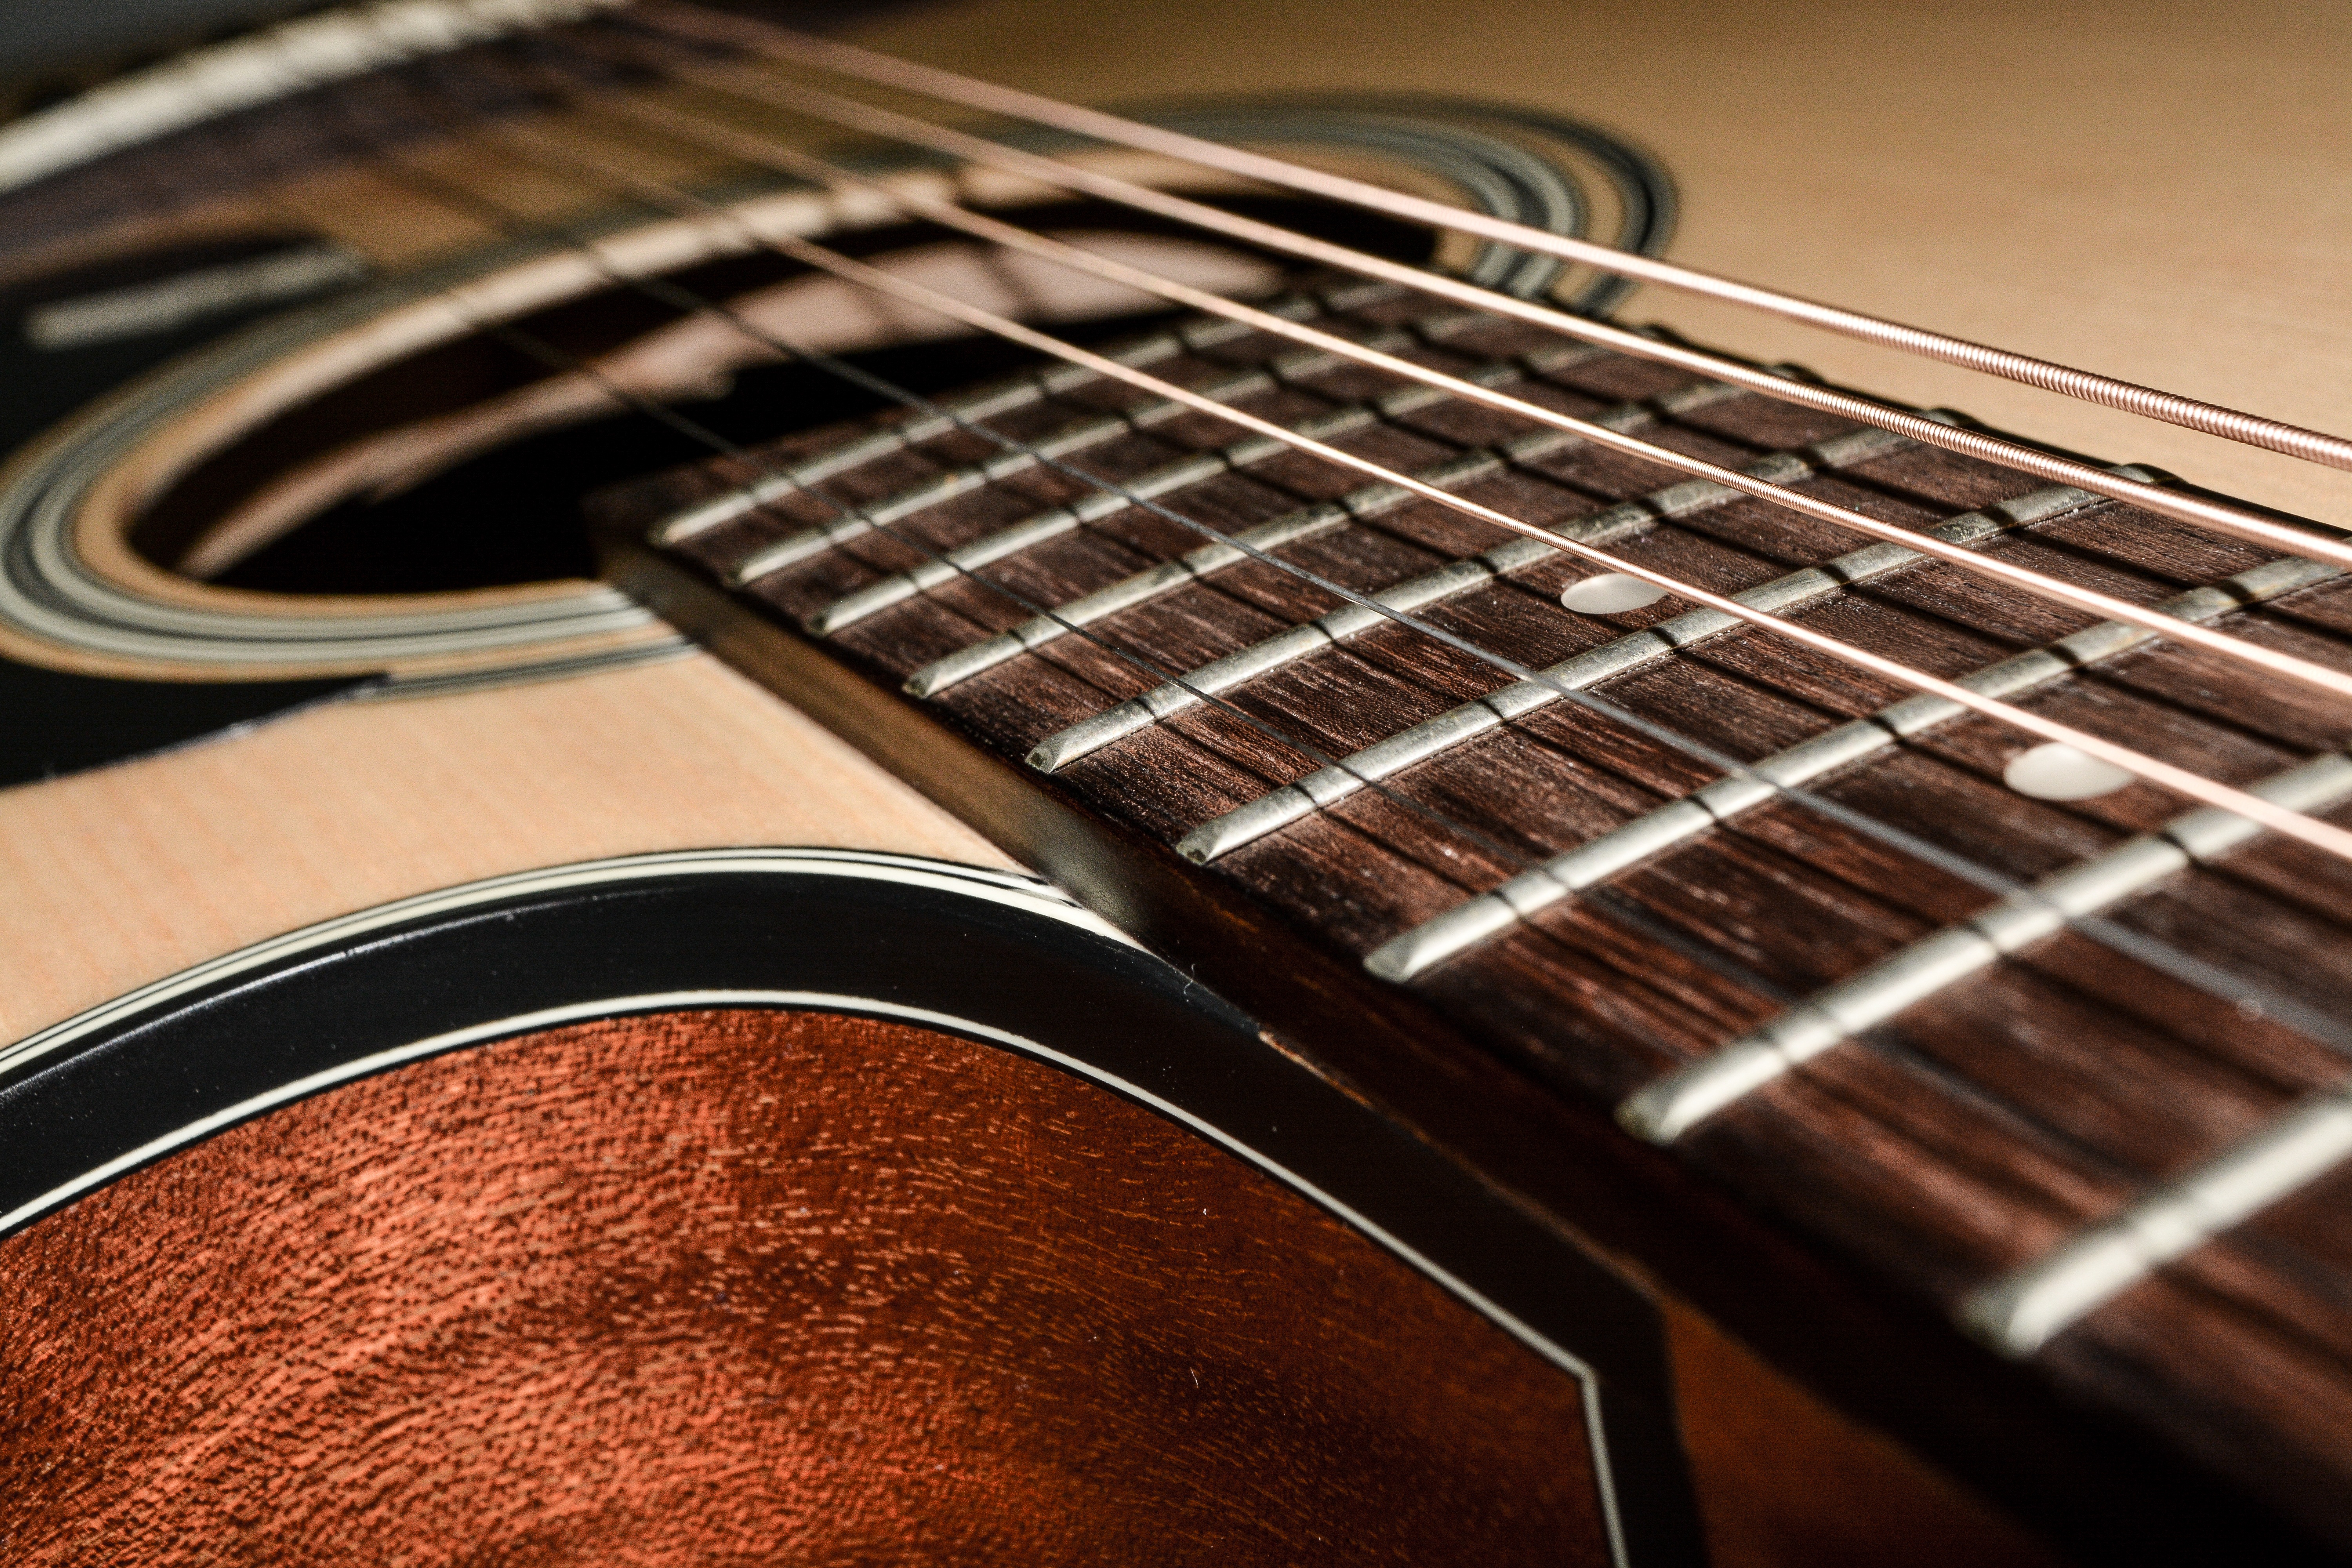
guitar, acoustic guitar, instrument, vast, musical instrument, close up, ukulele, strings, bass guitar, string instrument, takamine, d series, plucked string instruments, slide guitar, acoustic electric guitar